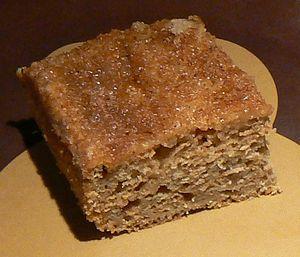
Le gâteau à la compote de pommes est un gâteau servi au dessert, principalement préparé à partir de compote de pommes, de farine et de sucre, souvent à la texture moelleuse. Il est fréquent d'y ajouter plusieurs sortes d'épices. Quand il est préparé avec une compote aux morceaux de pommes, il peut être moins moelleux. Plusieurs autres ingrédients peuvent entrer dans sa composition, et il est parfois préparé et servi comme accompagnement pour le café. Les origines de ce dessert remontent aux débuts de l'époque coloniale, aux États-Unis.